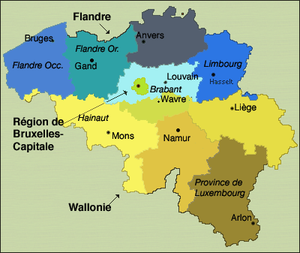
En Belgique, les provinces sont des subdivisions régionales.
Dès la Libération la question royale éclate. Elle est liée à toute l'histoire de la monarchie belge. C'est la donnée centrale des années qui suivent la Libération, et dont les gouvernements successifs auront aussi à assurer la reconstruction du pays.
La Belgique [bɛlʒik], en forme longue le royaume de Belgique, est un pays d’Europe de l'Ouest, bordé par la France, les Pays-Bas, l’Allemagne, le Luxembourg et la mer du Nord. Politiquement, il s'agit d’une monarchie constitutionnelle fédérale à régime parlementaire. Elle est l’un des six pays fondateurs de l’Union européenne et accueille, dans sa capitale Bruxelles, le Conseil de l'Union européenne, la Commission européenne, les Commissions parlementaires et six sessions plénières additionnelles du Parlement européen, ainsi que d’autres organisations internationales comme l’OTAN. Le pays accueille également, à Mons, le Grand Quartier général des puissances alliées en Europe. La Belgique couvre une superficie de 30 688 km² avec une population de 11 476 279 habitants au 1ᵉʳ janvier 2020, soit une densité de 373,97 habitants/km².